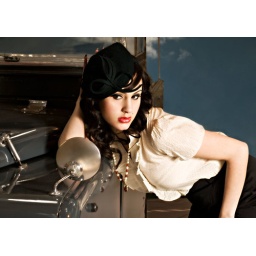
Nikon SB 28 with umbrella camera right. Nikon SB 28 bare shot across car from the left side. Triggered by PWs.